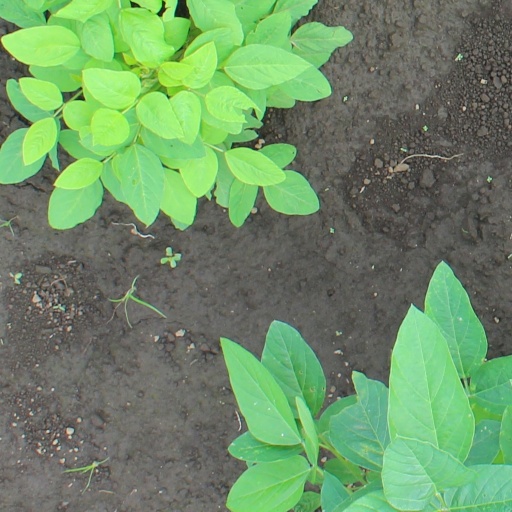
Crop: soybean